Louis Louka

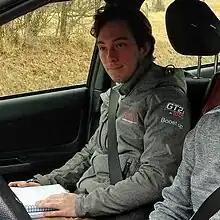
Louka at the 2019 Monte Carlo Rally

Louis Louka (born on 10 December 1993) is a Belgian rallying co-driver.